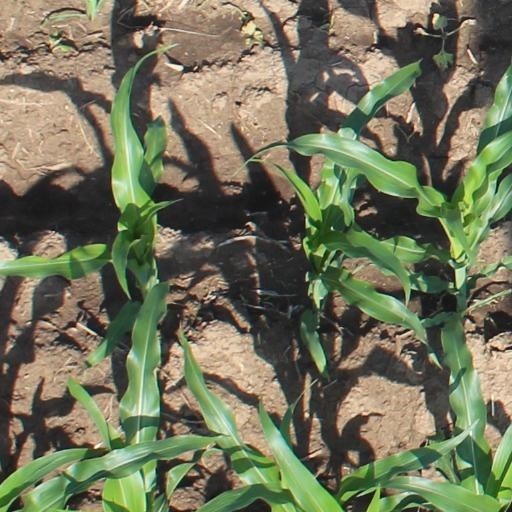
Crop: maize; corn